Takotsubo cardiomyopathy

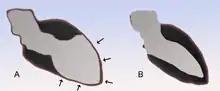
Schematic representation of cardiomyopathy (A) compared to a normal heart (B)

Takotsubo cardiomyopathy or takotsubo syndrome (TTS), also known as stress cardiomyopathy, is a type of non-ischemic cardiomyopathy in which there is a sudden temporary weakening of the muscular portion of the heart. It usually appears after a significant stressor, either physical or emotional; when caused by the latter, the condition is sometimes called broken heart syndrome.